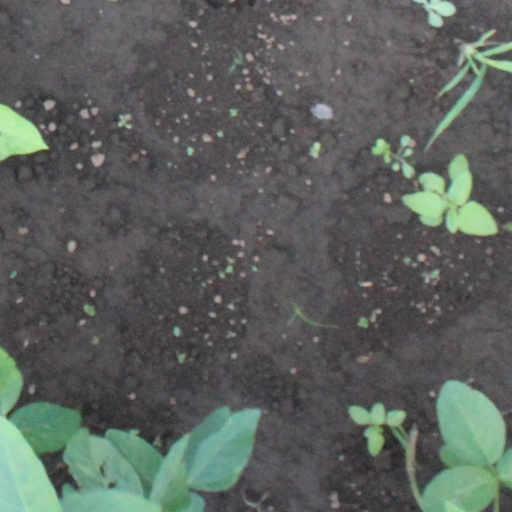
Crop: soybean